Battle of Waterberg

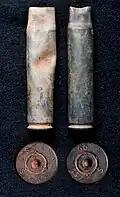
Two shell casings from the battlefield at the Waterberg, found in October 2012

Execution of Trotha's battle plan began on August 11, 1904, after a careful buildup of troops and supplies. The German commander intended part of his force to squeeze the Herero south of the Plateau with columns from the east and west while two more columns would seal off the escape route to the south and southeast. The commander of the southeastern blocking column, however, failed to maneuver his troops into position in a timely fashion, and to communicate that fact to Trotha. Meanwhile, the western advancing column did not stop at the appointed line and pressed the Herero through the unclosed gap created by the failure of the southeastern troops. The bulk of the Herero and their cattle escaped eastward into the Omaheke Desert.